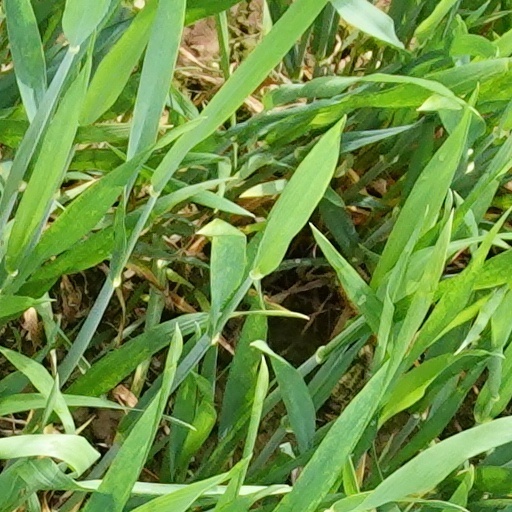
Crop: wheat